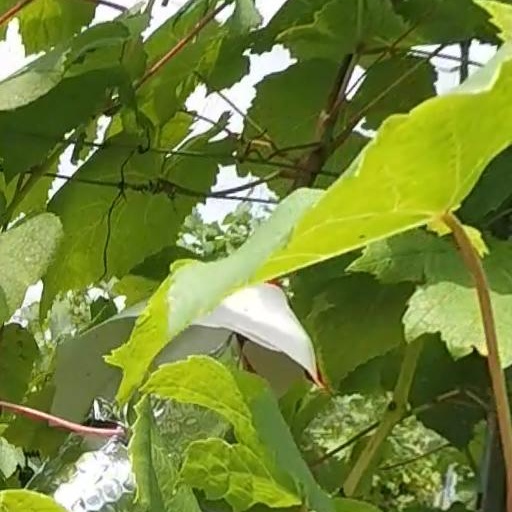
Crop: grape